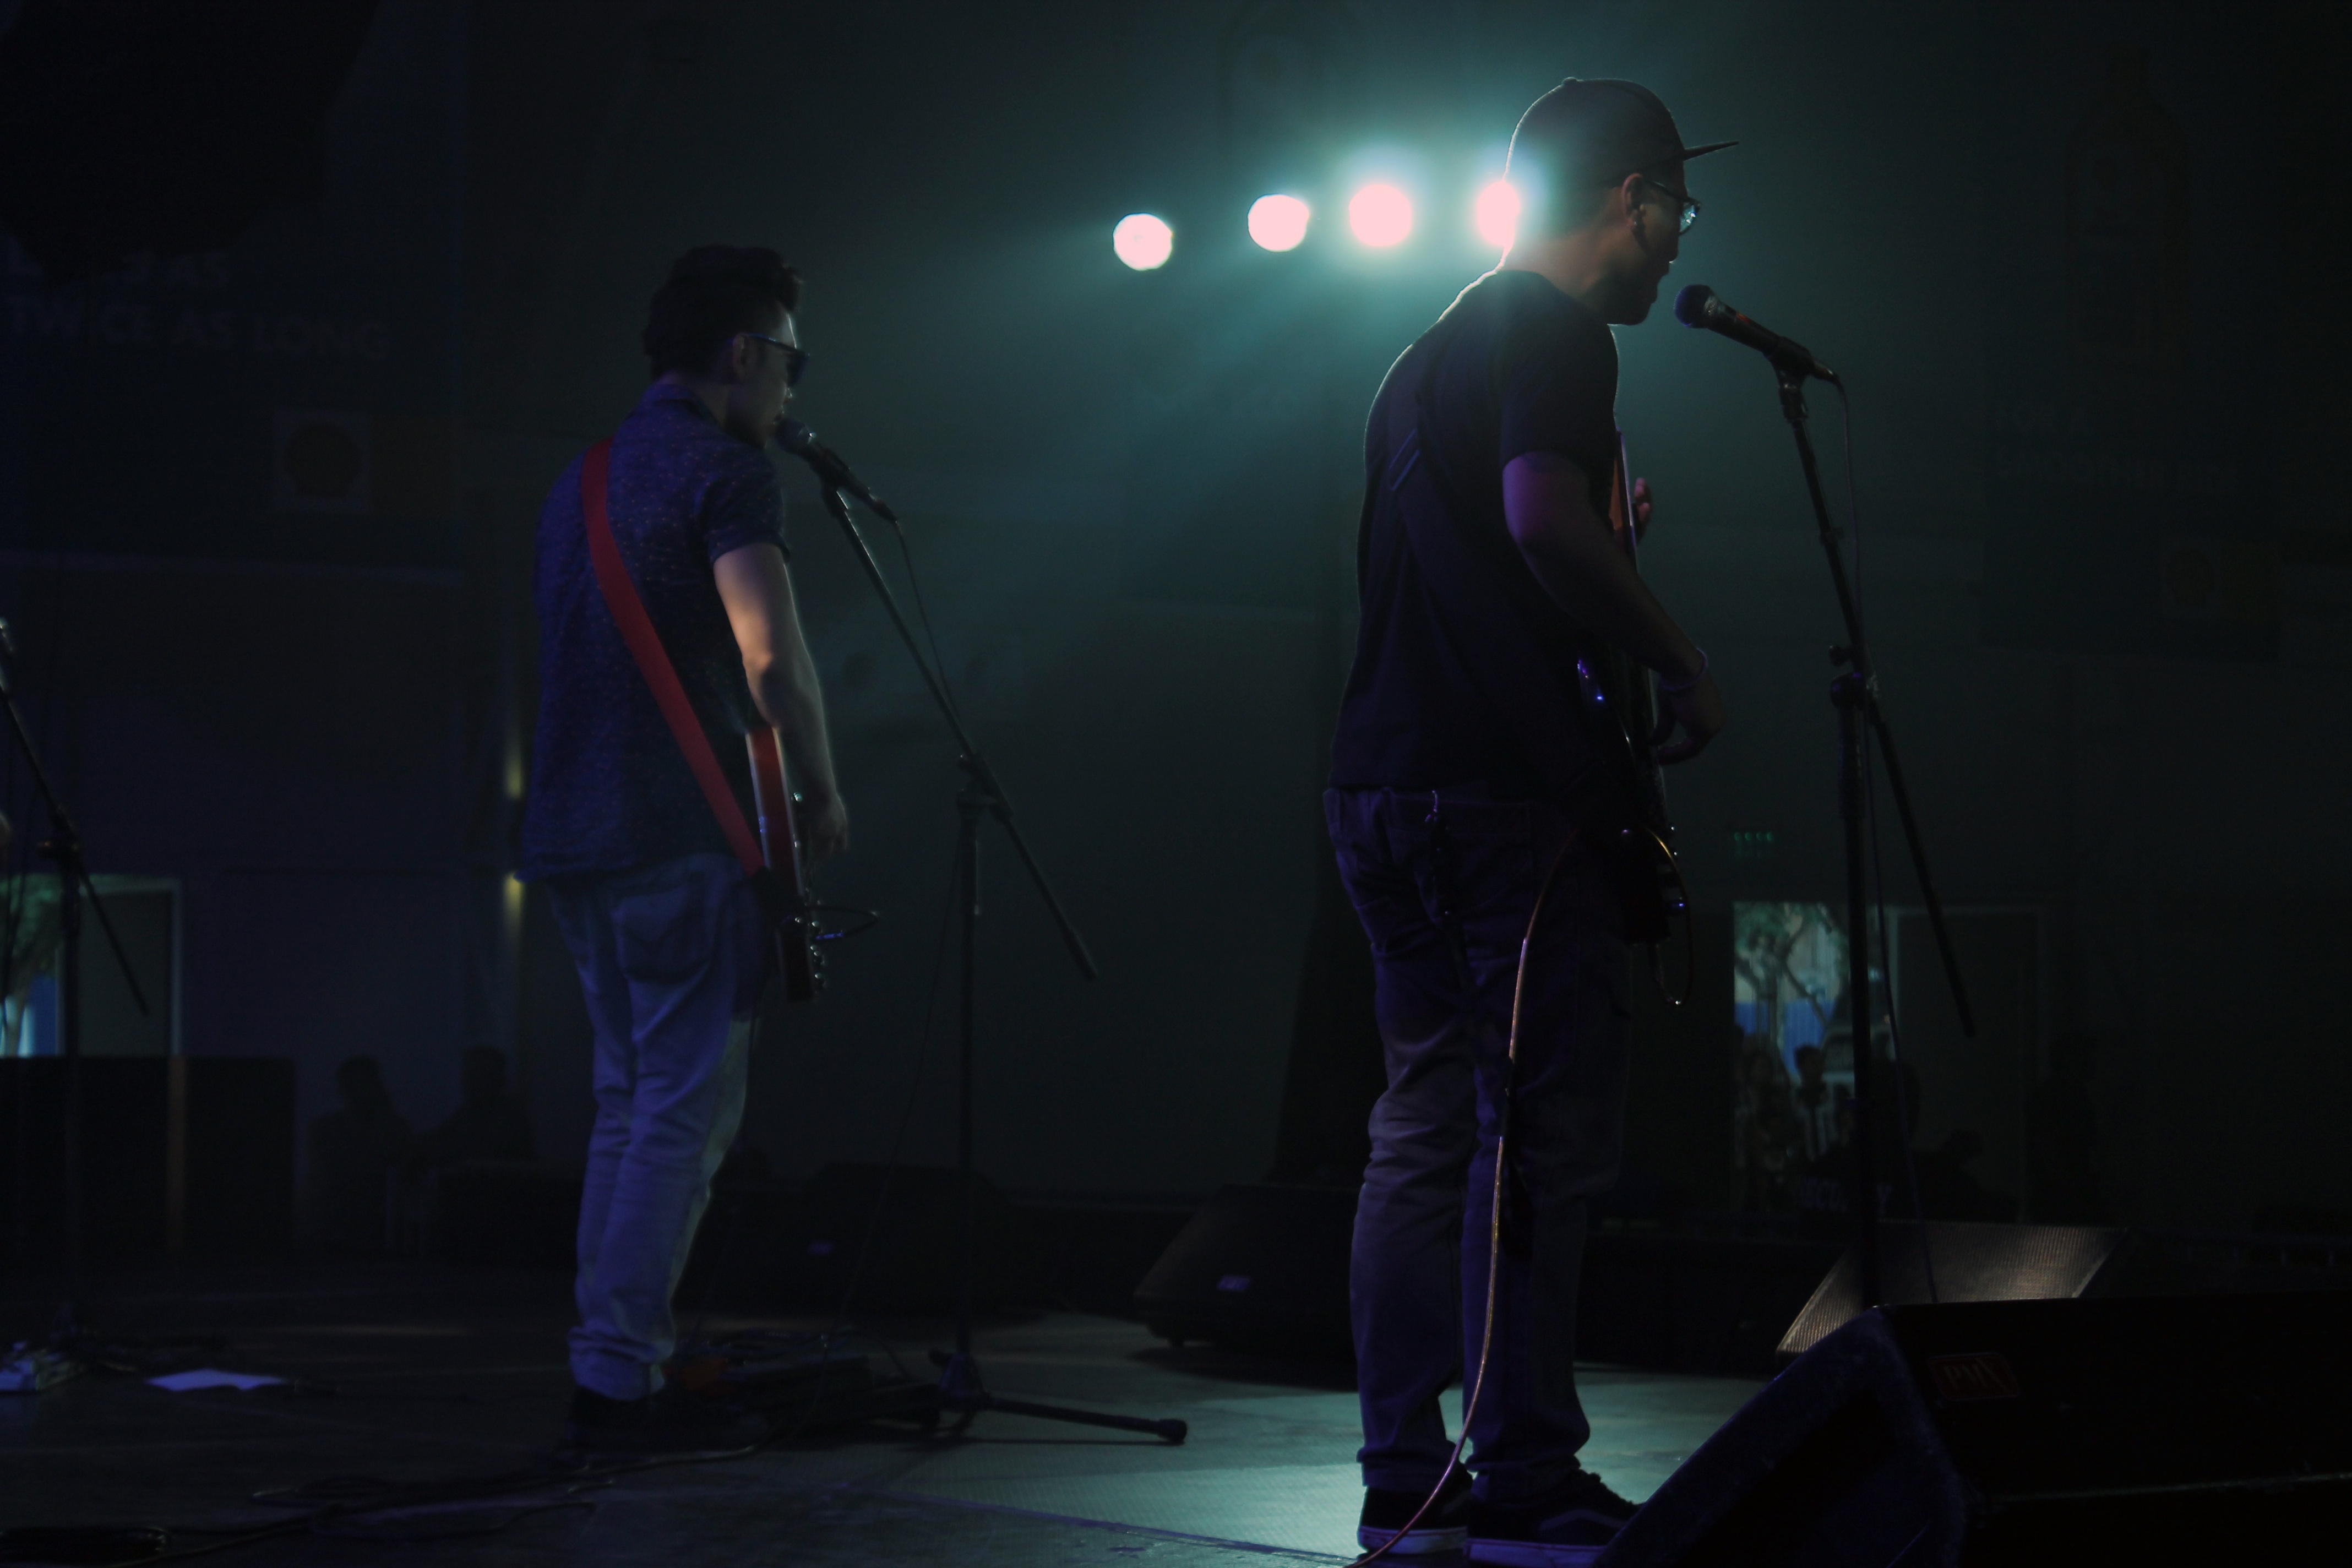
music, concert, musician, performance art, stage, performance, bassist, singing, guitarist, entertainment, performing arts, rock concert, musical theatre